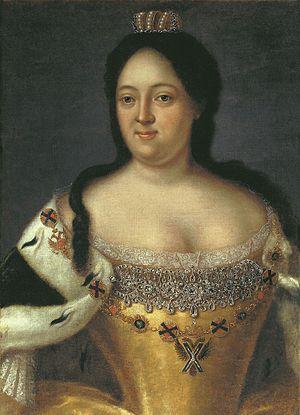
L’ordre impérial de Saint-André Apôtre le premier nommé est un ordre honorifique russe fondé le 30 août 1698 par Pierre le Grand. Premier ordre russe, tant par sa date de création sous le règne de Pierre Iᵉʳ, que par sa place dans la hiérarchie des ordres russes, il a la particularité d'être réservé aux plus importants personnages de l'État, tant civil que militaire. Décerné un peu plus de 1 000 fois entre 1699 et 1917 en dehors des membres de la famille impériale, il a toujours joui d'un très grand prestige, tant en Russie, qu'à l'étranger. Il est aujourd'hui, à la fois un ordre dynastique de la famille impériale des Romanov en exil et le premier ordre de l'actuelle Fédération de Russie.